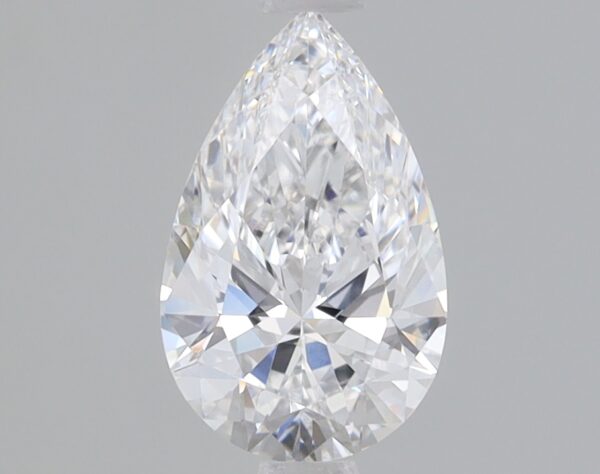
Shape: pear
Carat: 0.83
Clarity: VVS2
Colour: D
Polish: EX
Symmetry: EX
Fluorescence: NONE
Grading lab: IGI
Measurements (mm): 8.48 x 5.3 x 3.22